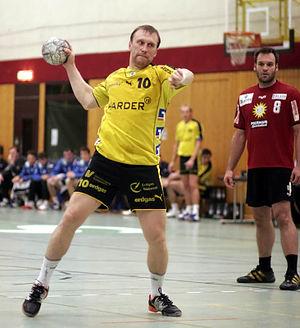
Oleg Velyky, né le 14 octobre 1977 à Brovary et décédé le 23 janvier 2010, est un ancien joueur de handball ukrainien puis naturalisé allemand.